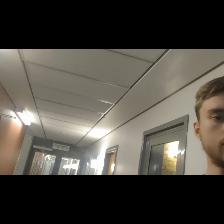
Label: Human